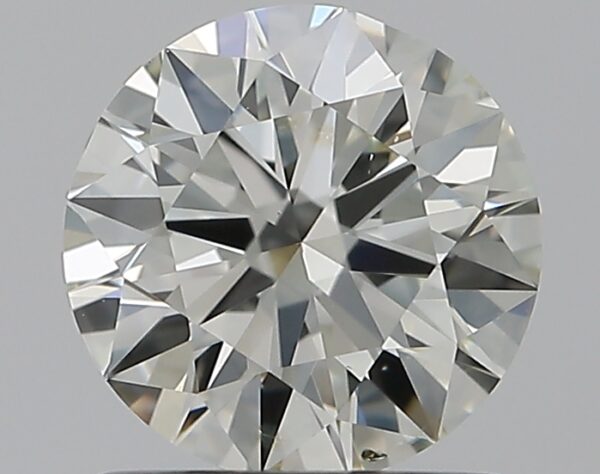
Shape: round
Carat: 0.9
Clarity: SI1
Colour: K
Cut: EX
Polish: EX
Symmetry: VG
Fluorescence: N
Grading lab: GIA
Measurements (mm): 6.16 x 6.24 x 3.8